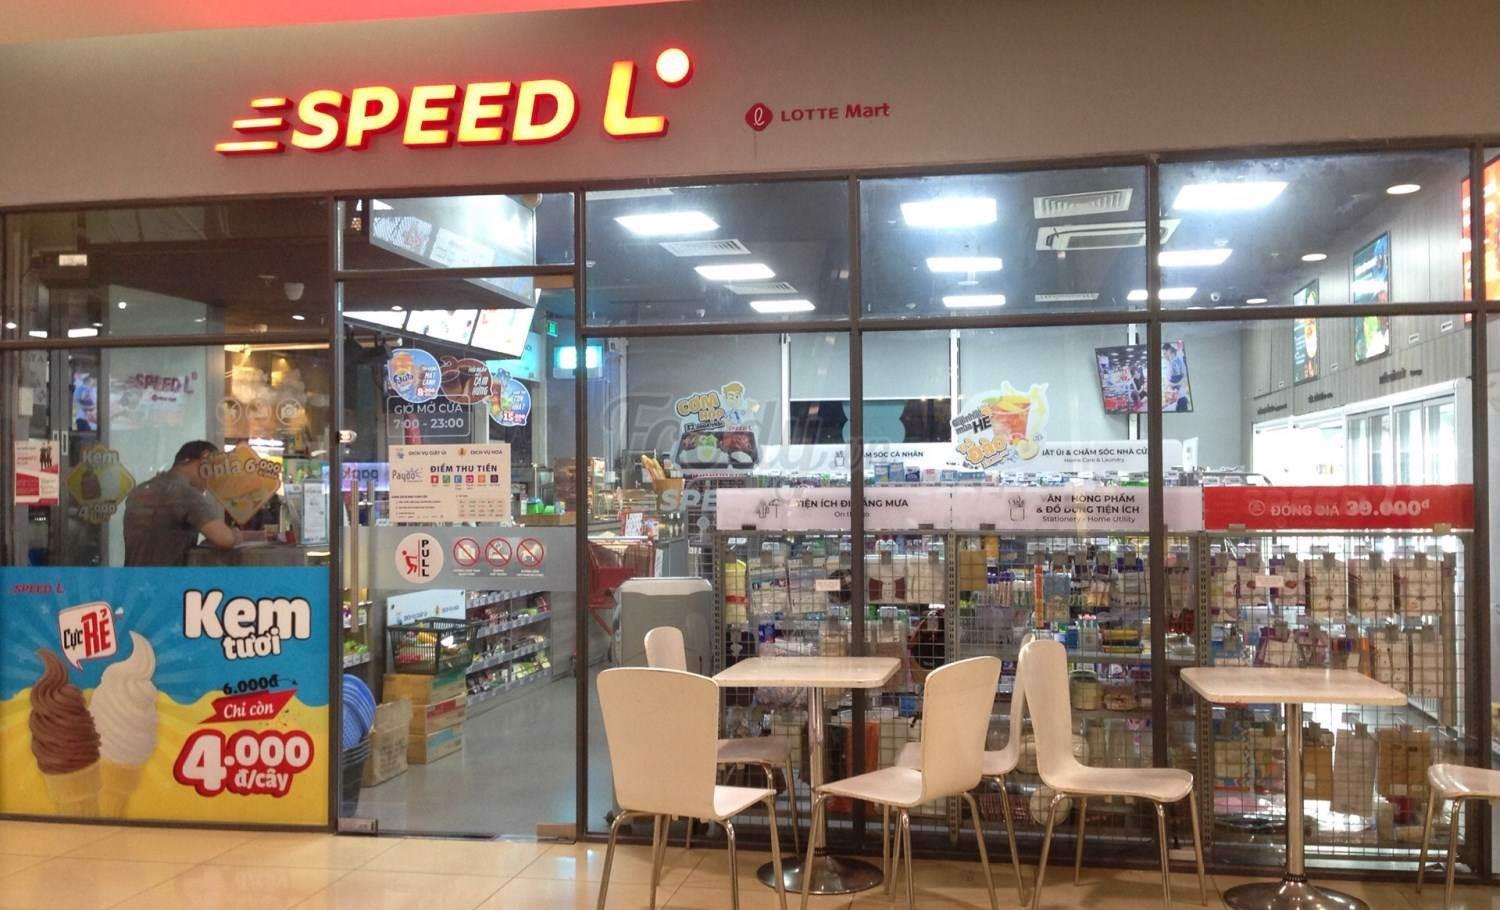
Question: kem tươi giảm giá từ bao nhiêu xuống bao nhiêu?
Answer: từ 6 000 đồng xuống 4 000 đồng